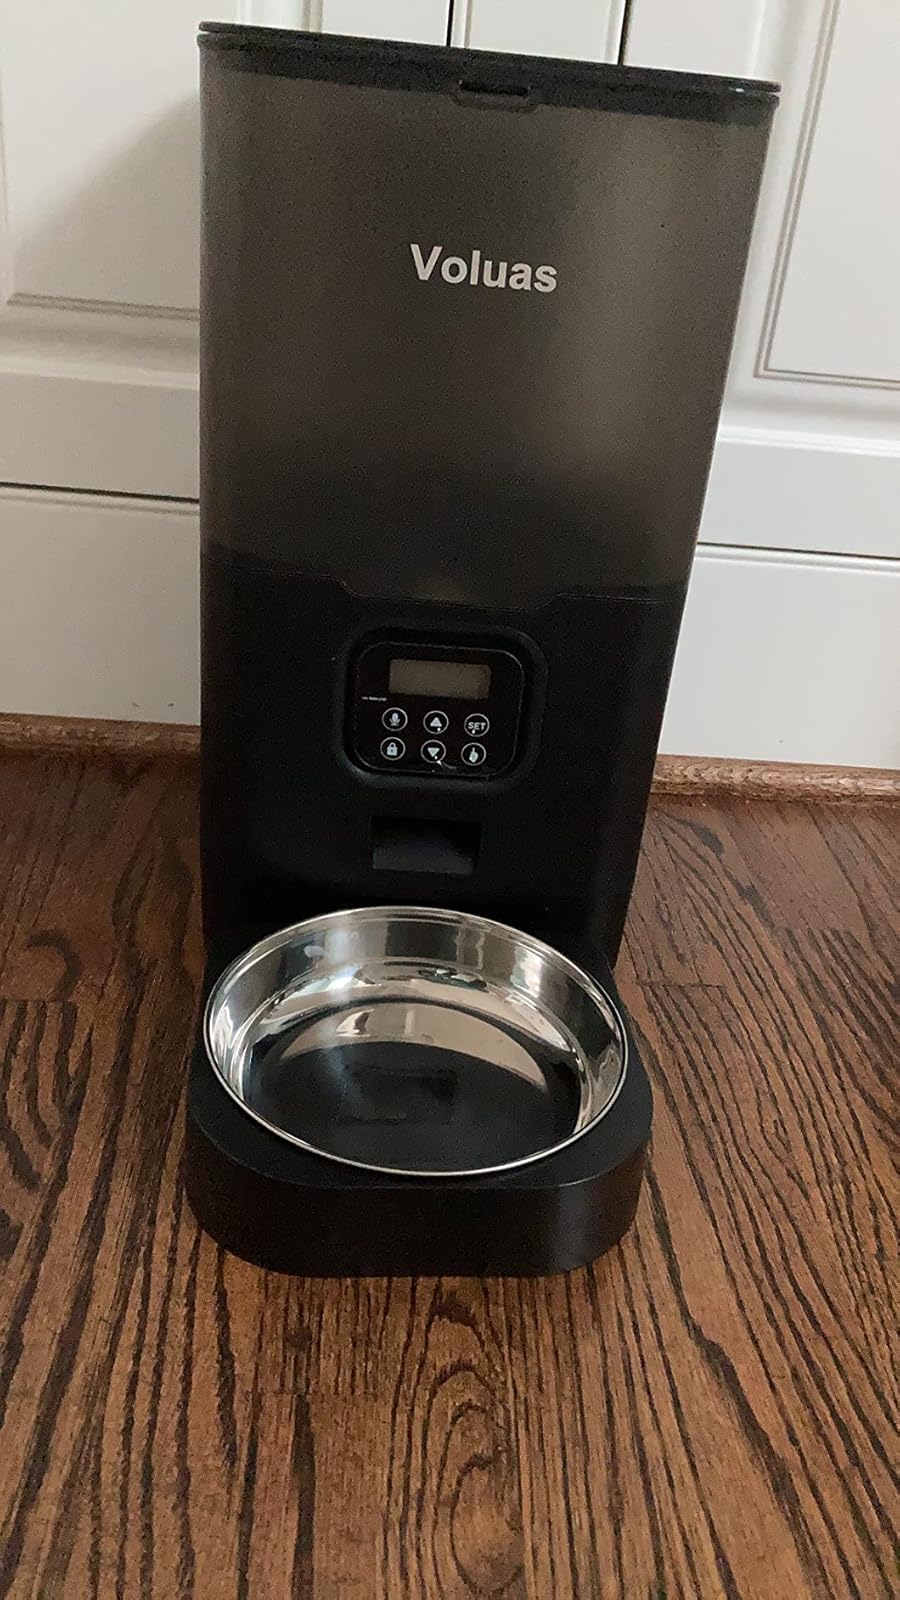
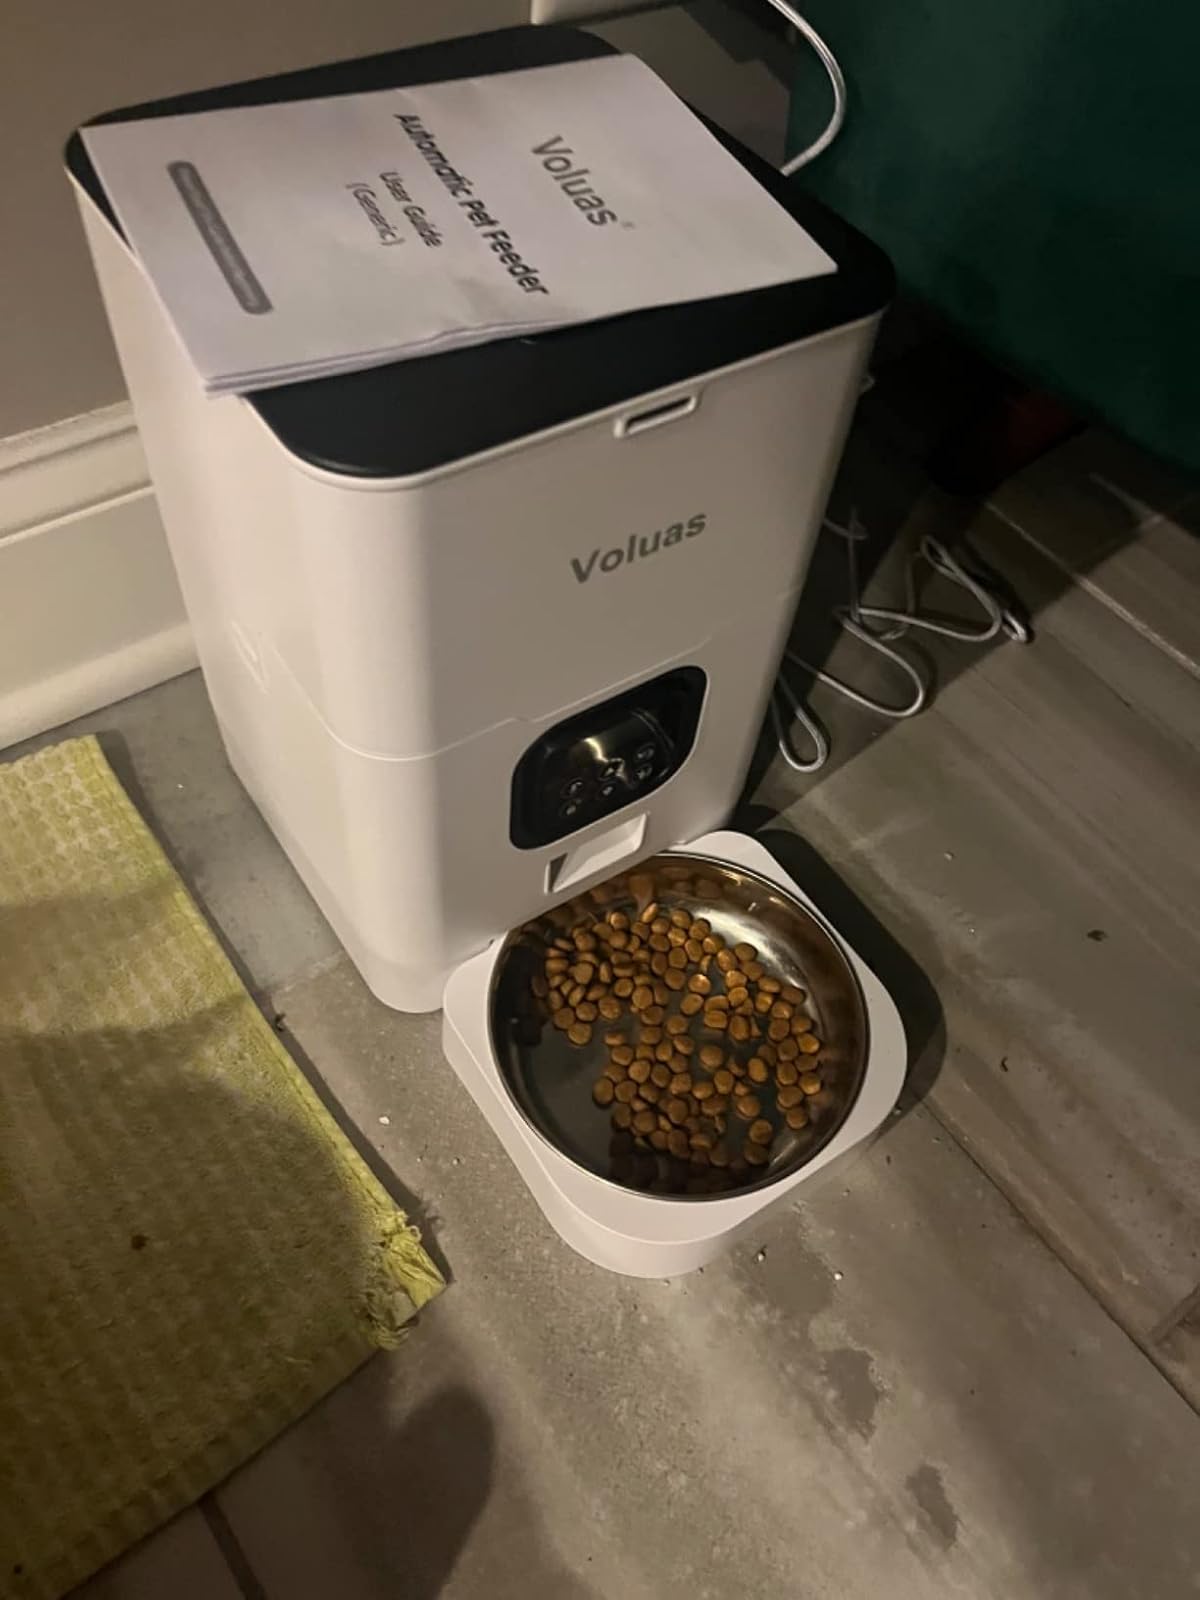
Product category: items_feeder
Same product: no